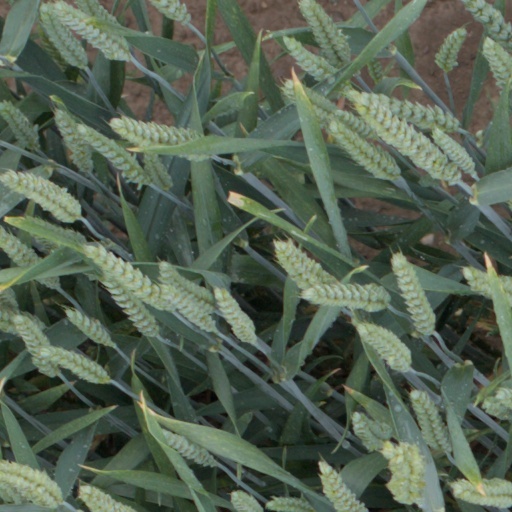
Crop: wheat